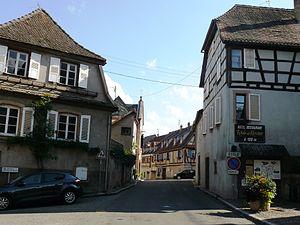
Heiligenstein est une commune française située dans le département du Bas-Rhin, en région Grand Est.